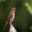
Label: bird